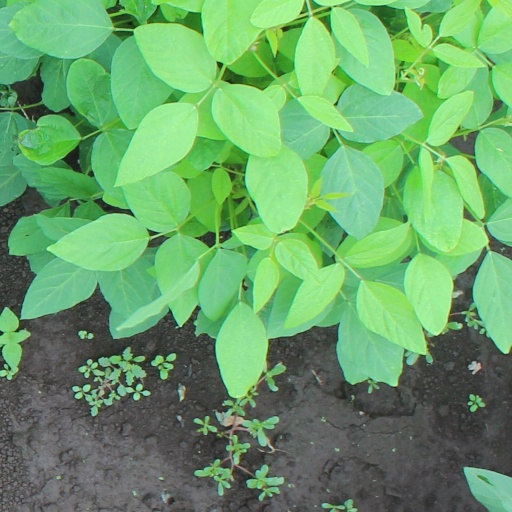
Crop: soybean